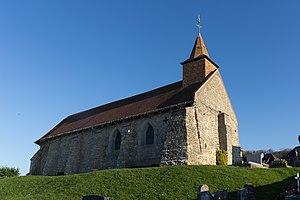
Église Saint-Christophe de Benerville-sur-Mer
Benerville-sur-Mer est une commune française, située dans le département du Calvados en Normandie. La commune est peuplée de 420 habitants.